Les McKeand

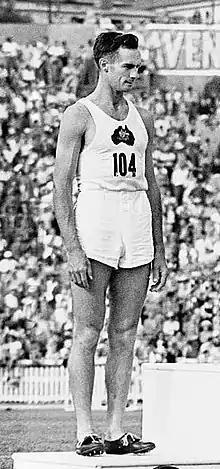
McKeand at the 1950 British Empire Games

Leslie "Les" Alexander H. McKeand (17 September 1924 – 11 November 1950) was an Australian triple jumper and javelin thrower. In the triple jump he won the national title in 1950 and a silver medal at the 1950 British Empire Games, placing seventh at the 1948 Summer Olympics. In the javelin, his best result was seventh place at the 1950 British Empire Games.